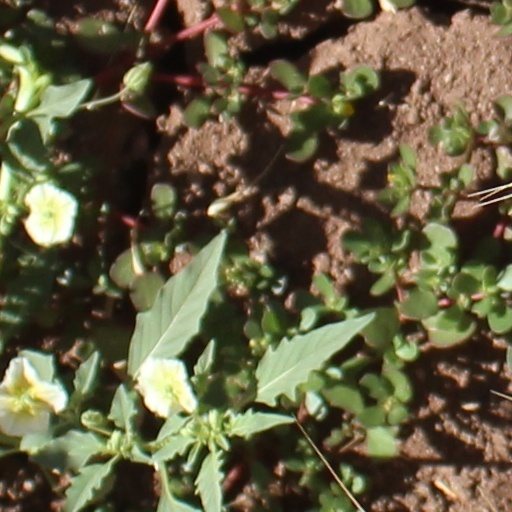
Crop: wheat